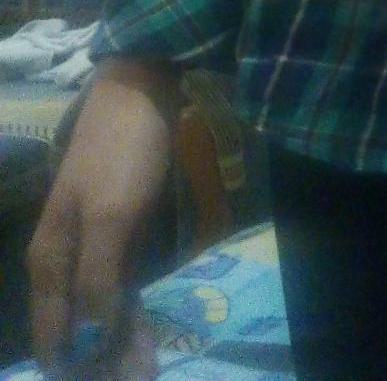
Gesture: no_gesture